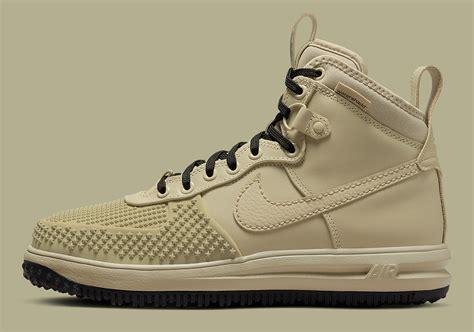
Brand: Nike
Model: Lunar Force 1 Duckboot